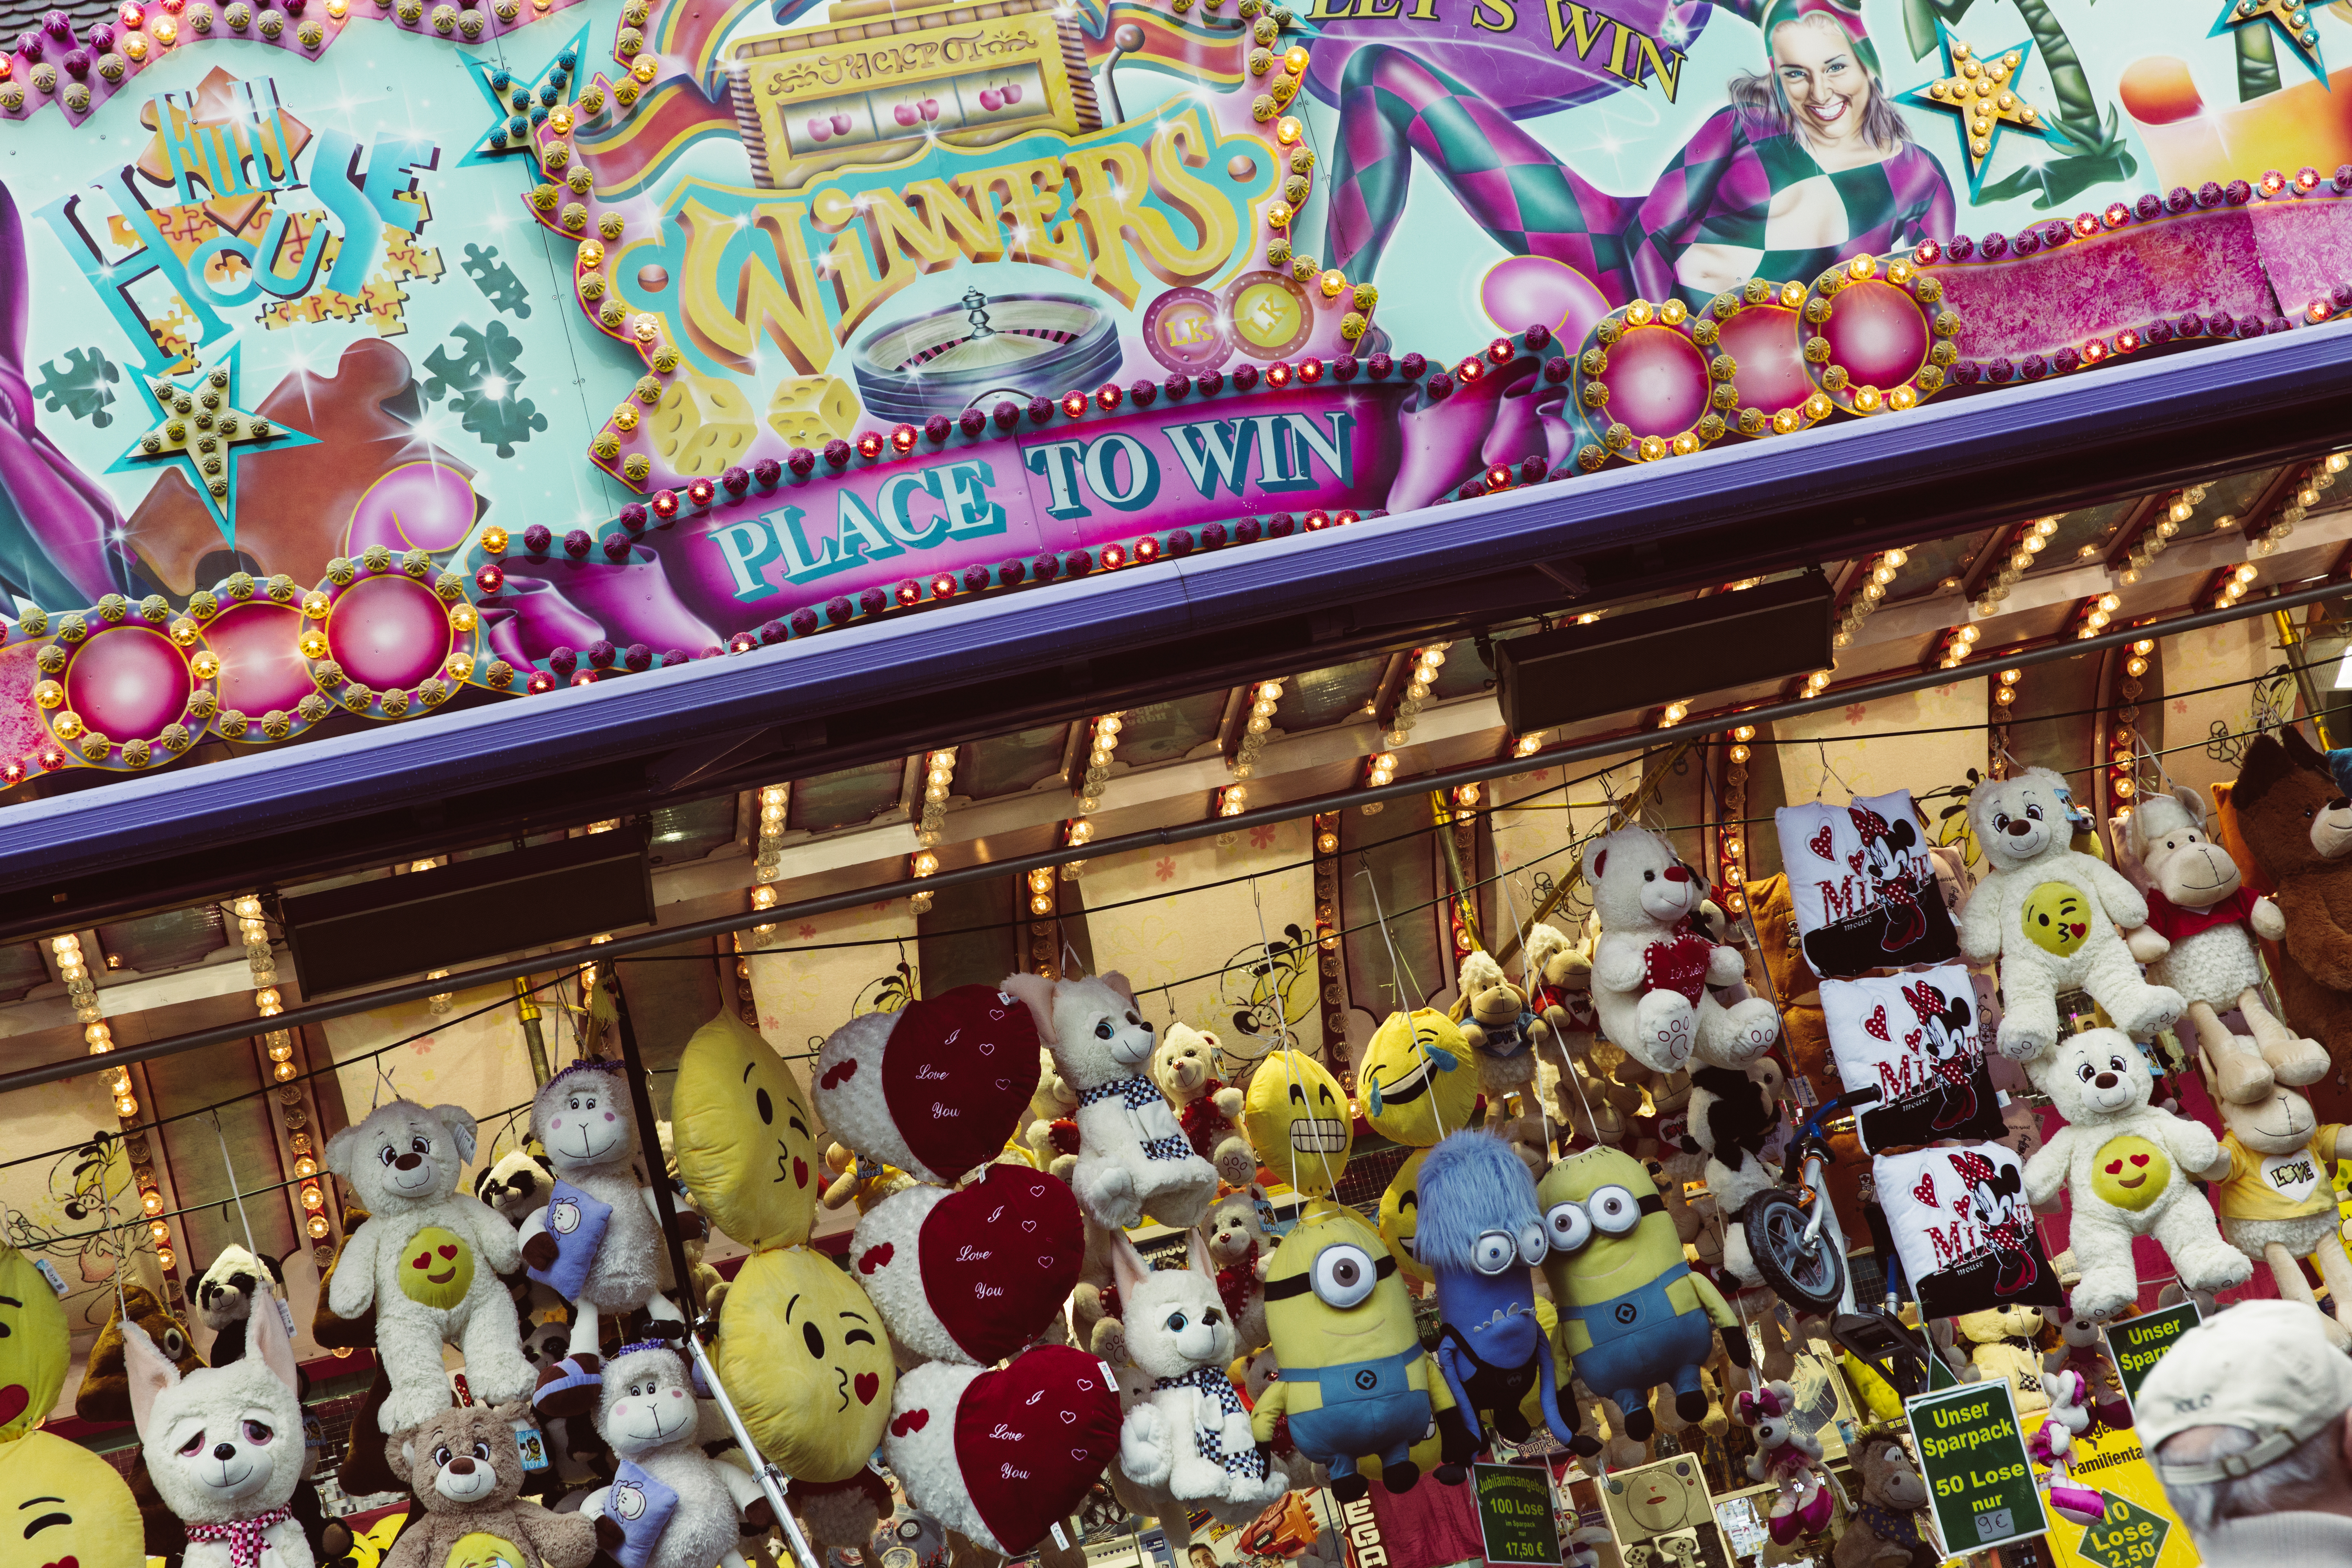
group, carnival, shopping, disney, doll, festival, lights, fun, toys, sale, emoji, cartoon character, stuffed toys